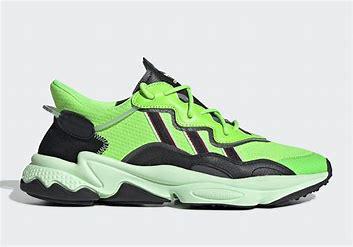
Brand: Adidas
Model: Ozweego